Venus as a Boy (film)

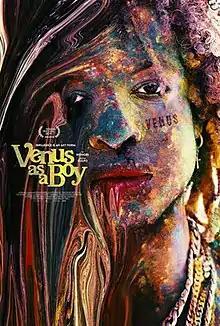
Official Poster

Venus as a Boy is a 2021 American romantic drama film written, directed and produced by Ty Hodges. Along with Hodges, it was produced by Gian Franco, Roya Rastegar and Sanjay M. Sharma. It stars Hodges, Olivia Culpo, Trace Lysette, Bai Ling, Estelle, Gilles Marini, Daniel Bonjour and Stacy Barthe. Set against the vibrant Los Angeles art scene, the film follows an artist living in Venice Beach who embarks on a chance romance with a famous influencer.